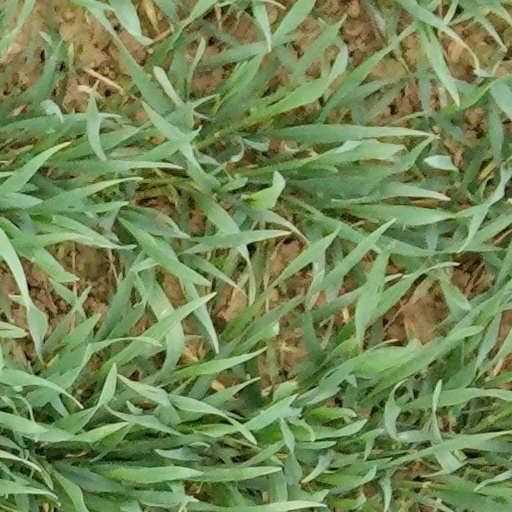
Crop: wheat